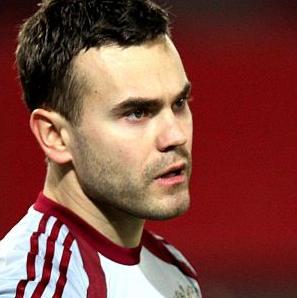
Age: 27